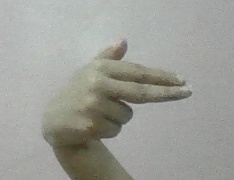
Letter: ghain